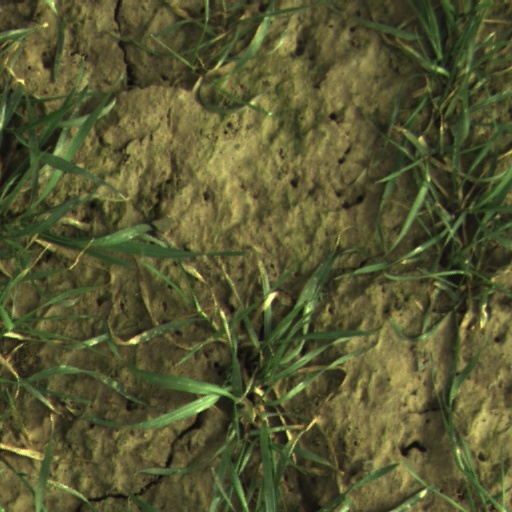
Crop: wheat